Midsummer Hill

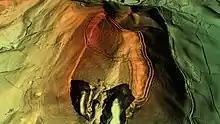
3D view of the digital terrain model

The hillfort is very unusual in that the ramparts enclose two hills and the intervening valley. Bowden speculates that the spring within the valley "enhance[s] the position of the hillfort as a site of symbolic value".